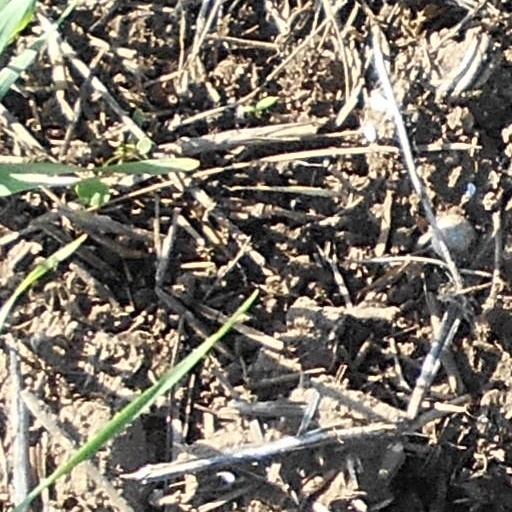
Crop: wheat